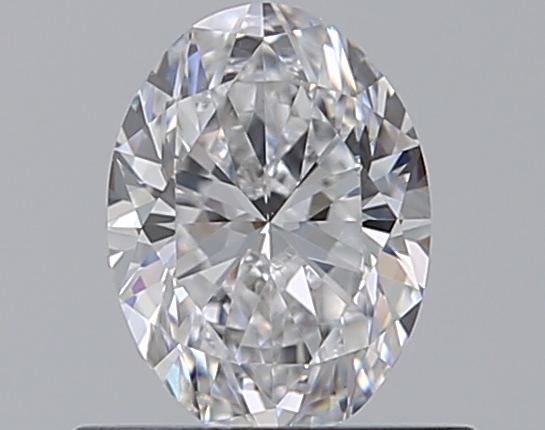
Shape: oval
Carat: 0.5
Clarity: VS1
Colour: D
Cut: VG
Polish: EX
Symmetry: VG
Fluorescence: N
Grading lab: GIA
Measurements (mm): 5.97 x 4.38 x 2.81